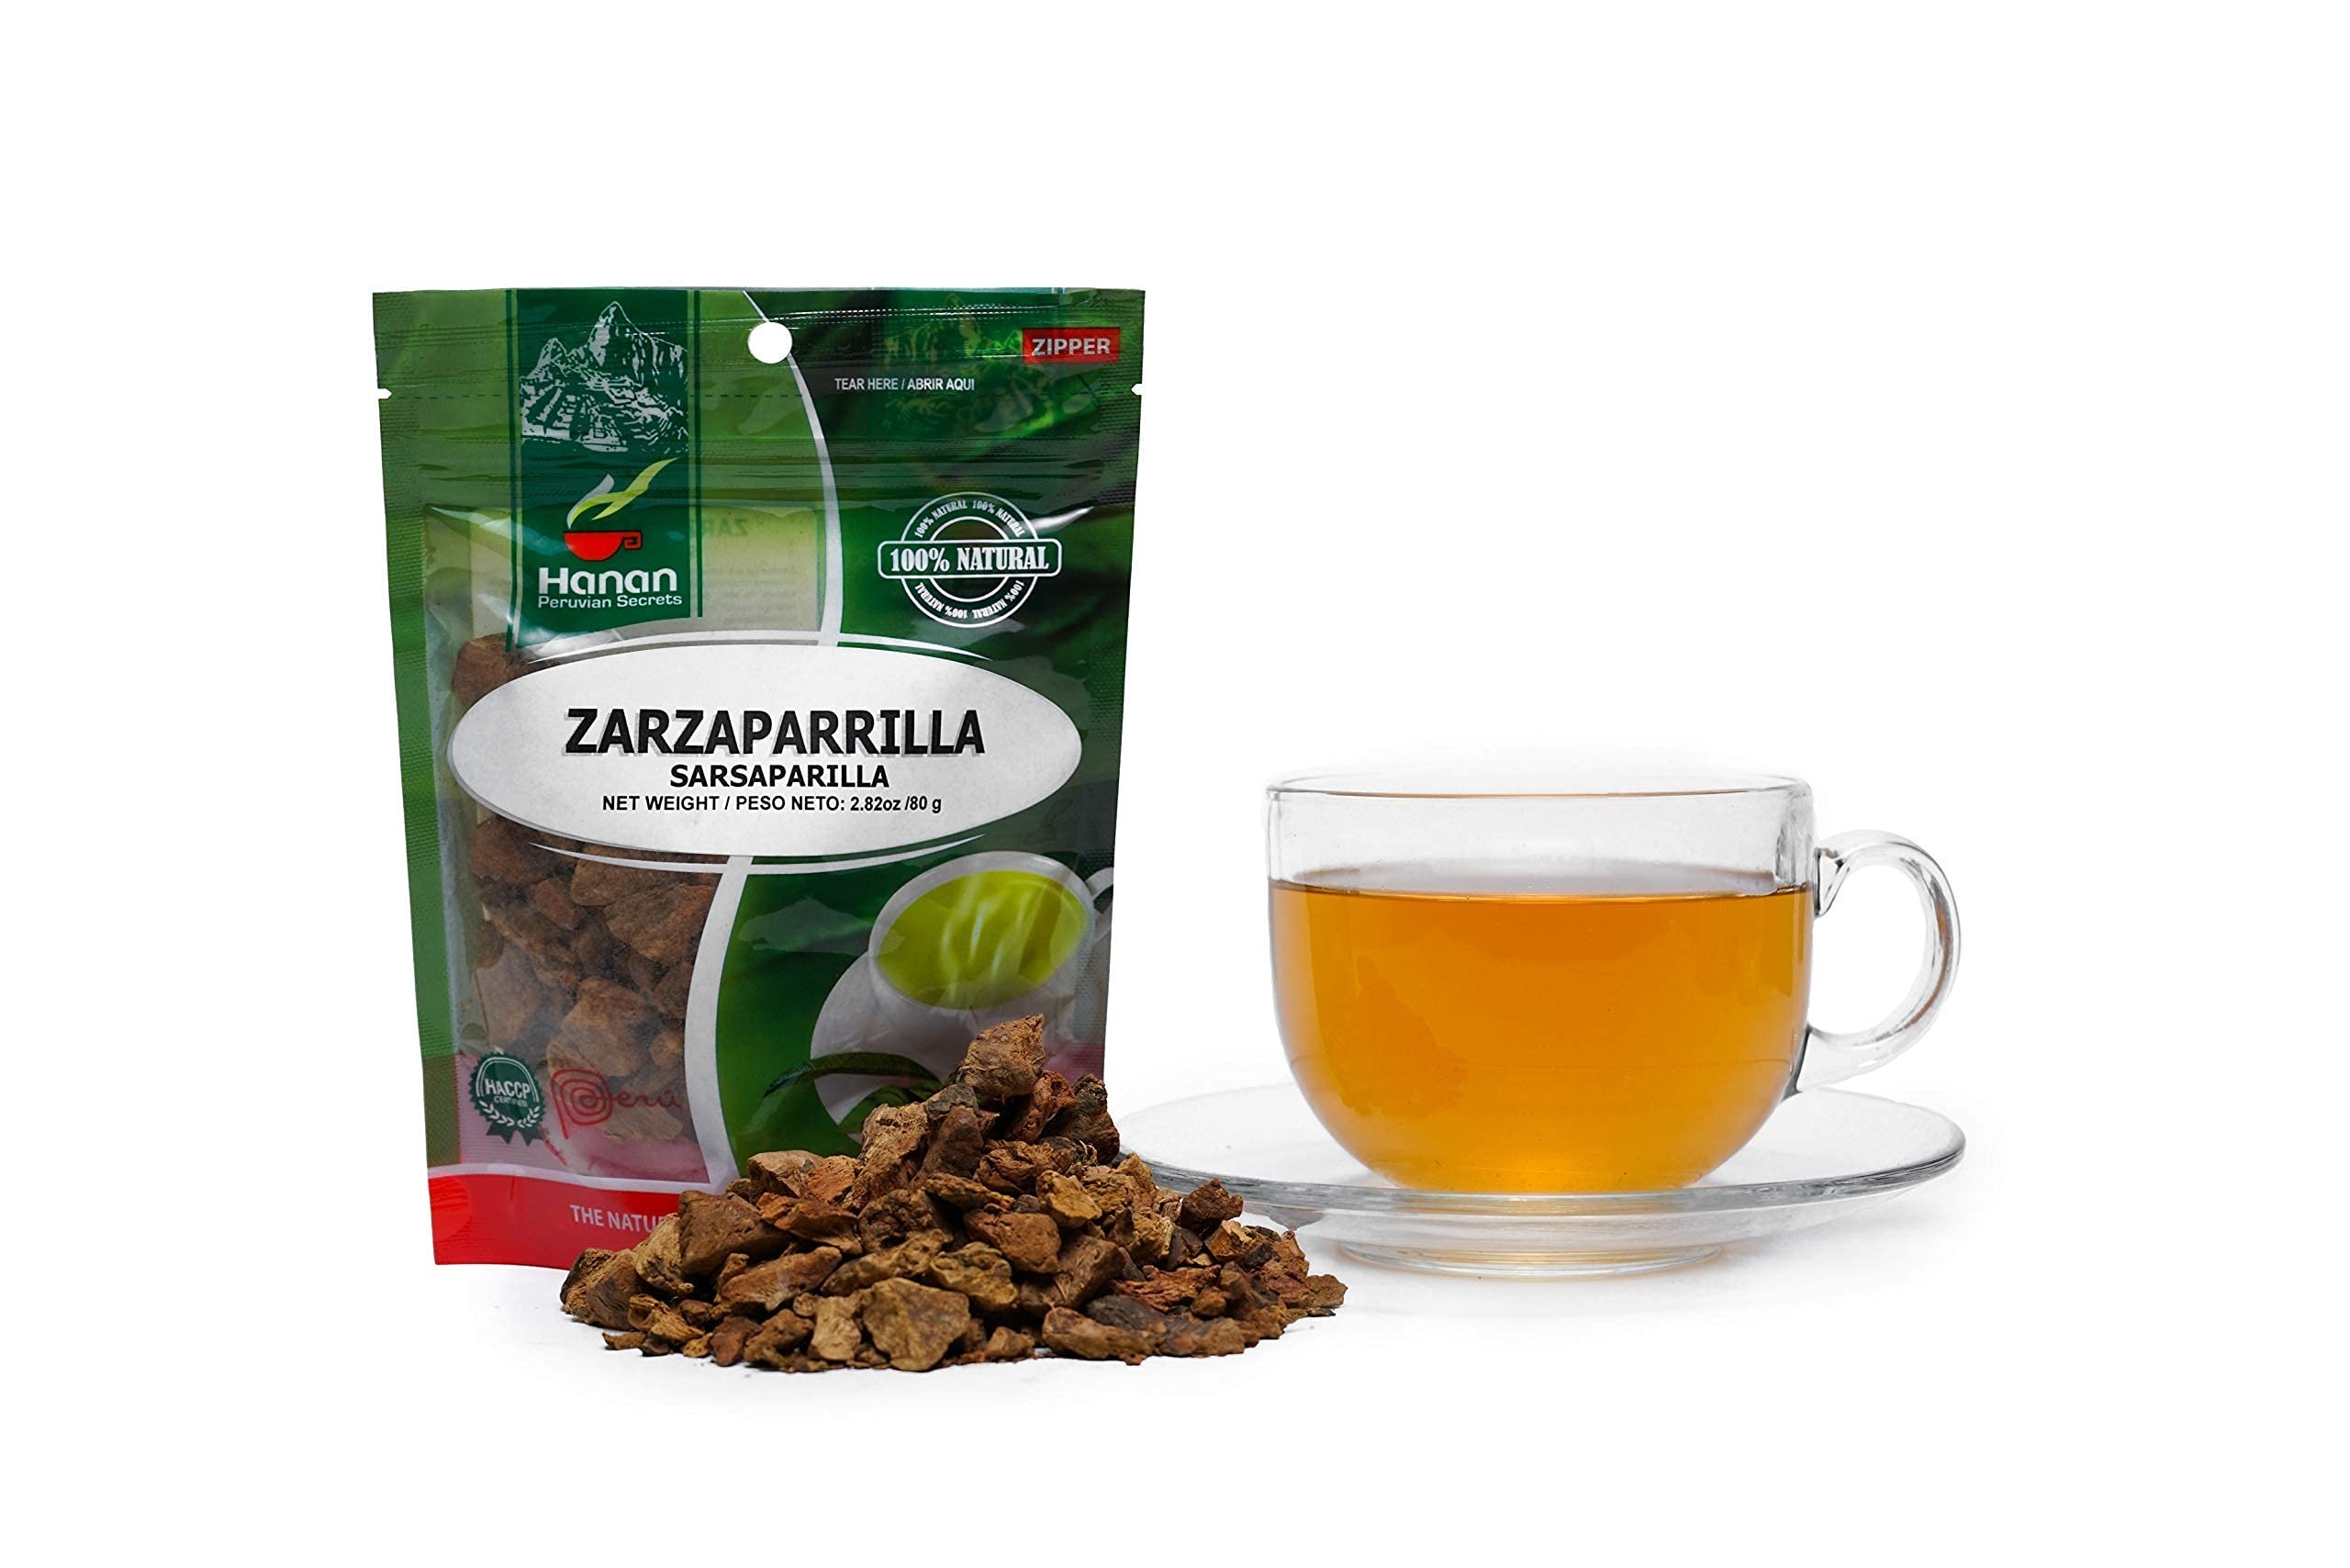
Item Name: Hanan Peruvian Secrets Zarzaparrilla Herbal Tea | 100% Natural Sarsaparilla Root | 2.82oz / 80g | Naturally Aids in Supporting Healthy Skin and Kidneys - 6 Pack
Bullet Point 1: 𝐍𝐀𝐓𝐔𝐑𝐀𝐋 𝐒𝐔𝐏𝐏𝐎𝐑𝐓 – Zarzaparrilla, also known as Sarsaparilla, is a tropical plant from the Amazon that naturally supports healthy skin and kidney function to help prevent itchiness and has been used by our ancestors for generations
Bullet Point 2: 𝐋𝐎𝐎𝐒𝐄 𝐋𝐄𝐀𝐅 –Each bag contains 2.82oz / 80g of Zarzaparrilla that is ready to be brewed into the perfect cup of tea
Bullet Point 3: 𝐂𝐀𝐅𝐅𝐄𝐈𝐍𝐄 𝐅𝐑𝐄𝐄 – Because Zarzaparrilla is caffeine-free, you can enjoy a cup of our delicious tea at any time of day
Bullet Point 4: 𝐂𝐑𝐀𝐅𝐓𝐄𝐃 𝐁𝐘 𝐍𝐀𝐓𝐔𝐑𝐄 – Our herbal teas contain no preservatives, artificial colors, or additives. Our teas are simply harvested, processed, and stored to ensure maximum quality and safety
Bullet Point 5: 𝐇𝐀𝐍𝐀𝐍 𝐇𝐄𝐑𝐁𝐀𝐋 𝐓𝐄𝐀𝐒 – We offer more than 60 different varieties of herbal teas and infusions. Originating in the Amazon rainforest and the Andes mountain range, the world's finest herbs and other plants are grown in soils rich in beneficial nutrients and vitamins. Our herbs are maintained in their whole and unaltered form to provide you with their utmost beneficial potency
Product Description: Sarsaparilla is a native root from tropical regions of South America. This infusion is recognized and used traditionally to help maintain healthy kidney function. Its tonic, diuretic and depurative properties make it ideal for helping circulation, maintaining clean skin and keeping natural and healthy hormonal balance.* Statements regarding dietary supplements have not been evaluated by the FDA and are not intended to diagnose, treat, cure, or prevent any disease or health condition.
Value: 17.0
Unit: Ounce

Price: 42.99